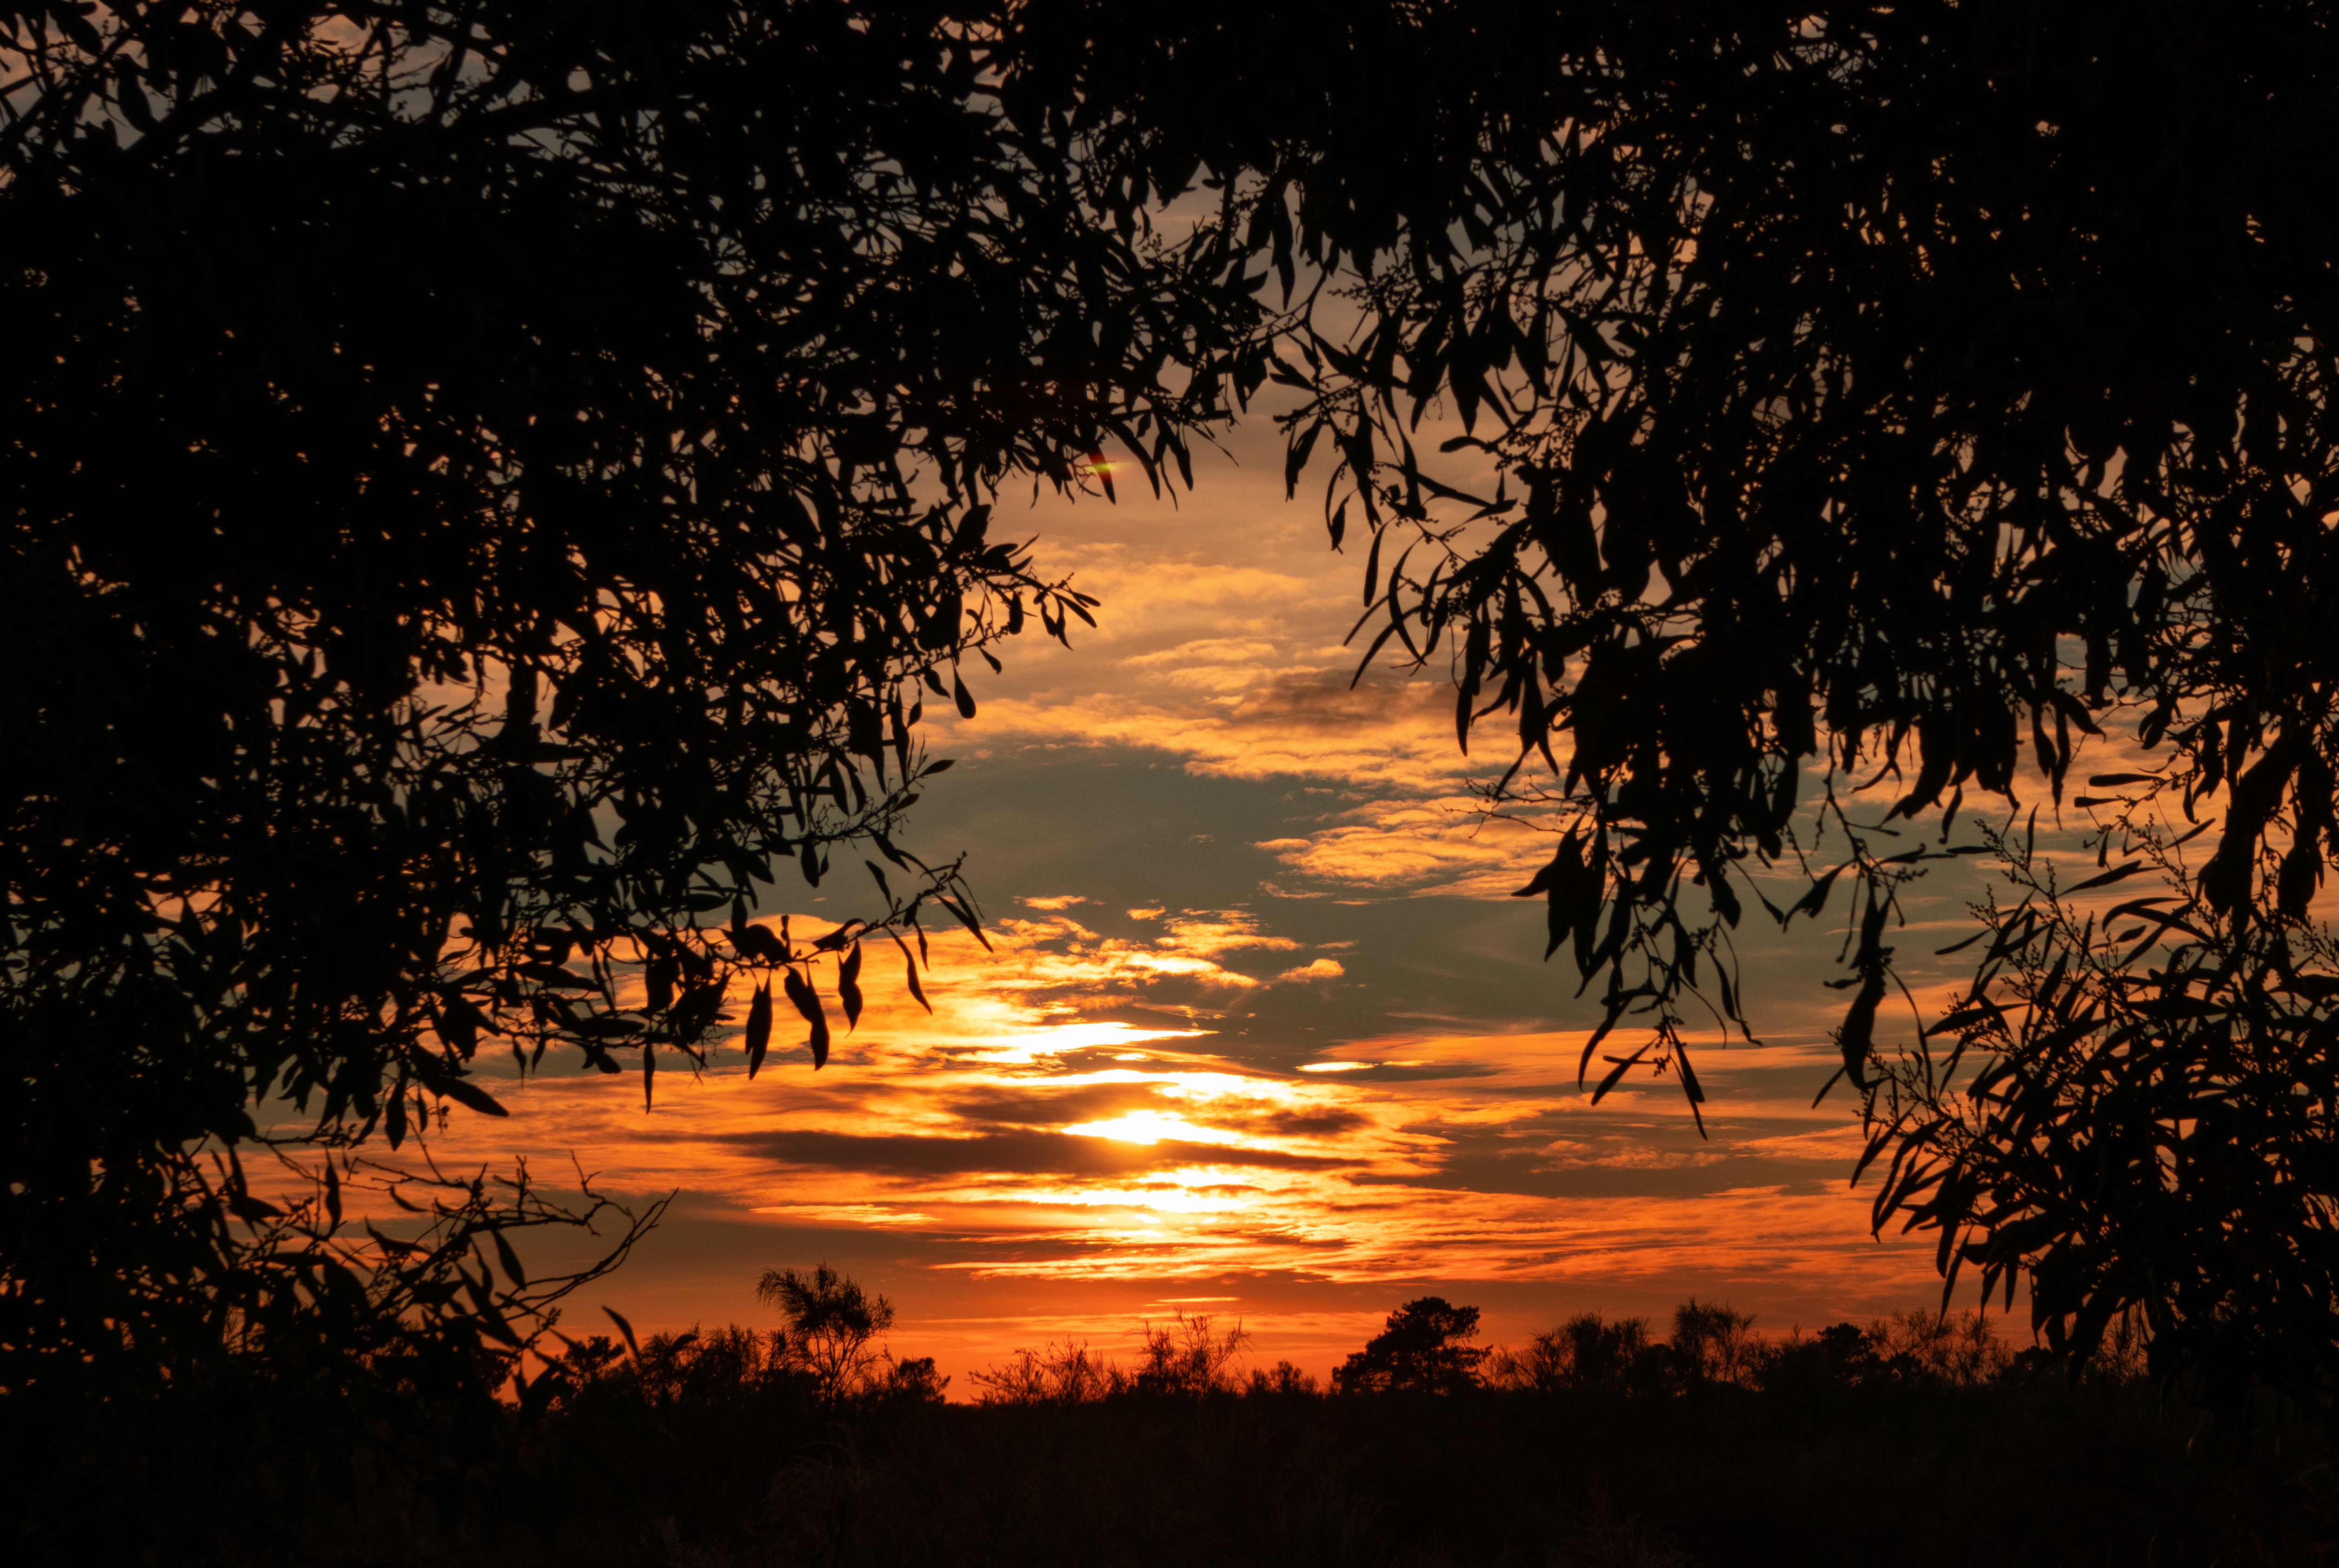
sunset, sky, nature, tree, sunrise, afterglow, cloud, evening, branch, morning, dusk, atmospheric phenomenon, natural landscape, horizon, leaf, orange, woody plant, sunlight, atmosphere, wildlife, dawn, landscape, plant, red sky at morning, savanna, night, sun, heat, reflection, meteorological phenomenon, forest